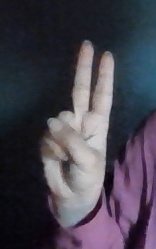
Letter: taa